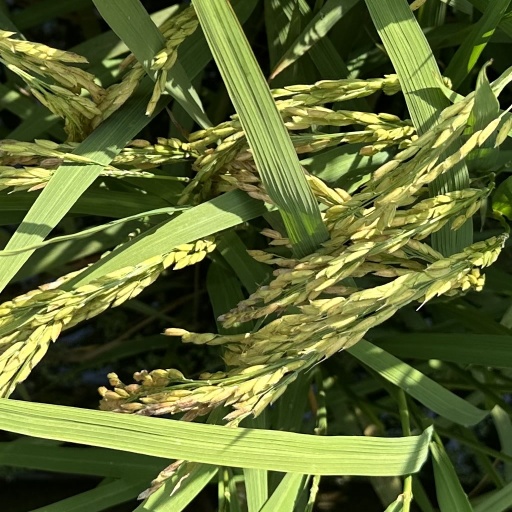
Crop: rice